Mireille Dosso

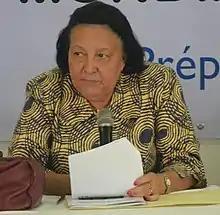
Mireille Dosso (2011)

Mireille Carmen Dosso (born 1952) is a Comorian-born Ivorian microbiologist and virologist. Appointed director of the Pasteur Institute in Abidjan in 2004, she has recently become one of the leading Africans to be involved in the fight against COVID-19. She has previously been successful in fighting other viruses, including the H1N1 swine fever pandemic and dengue fever in 2019.